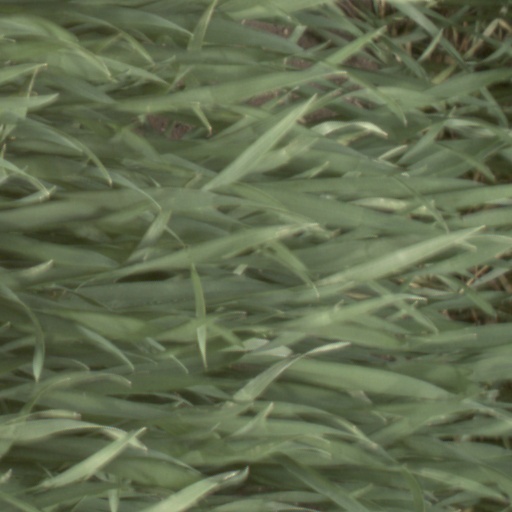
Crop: wheat